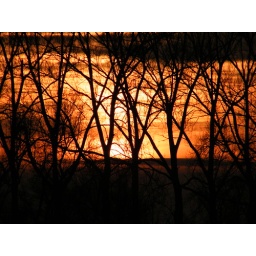
The bridge - The sky is near